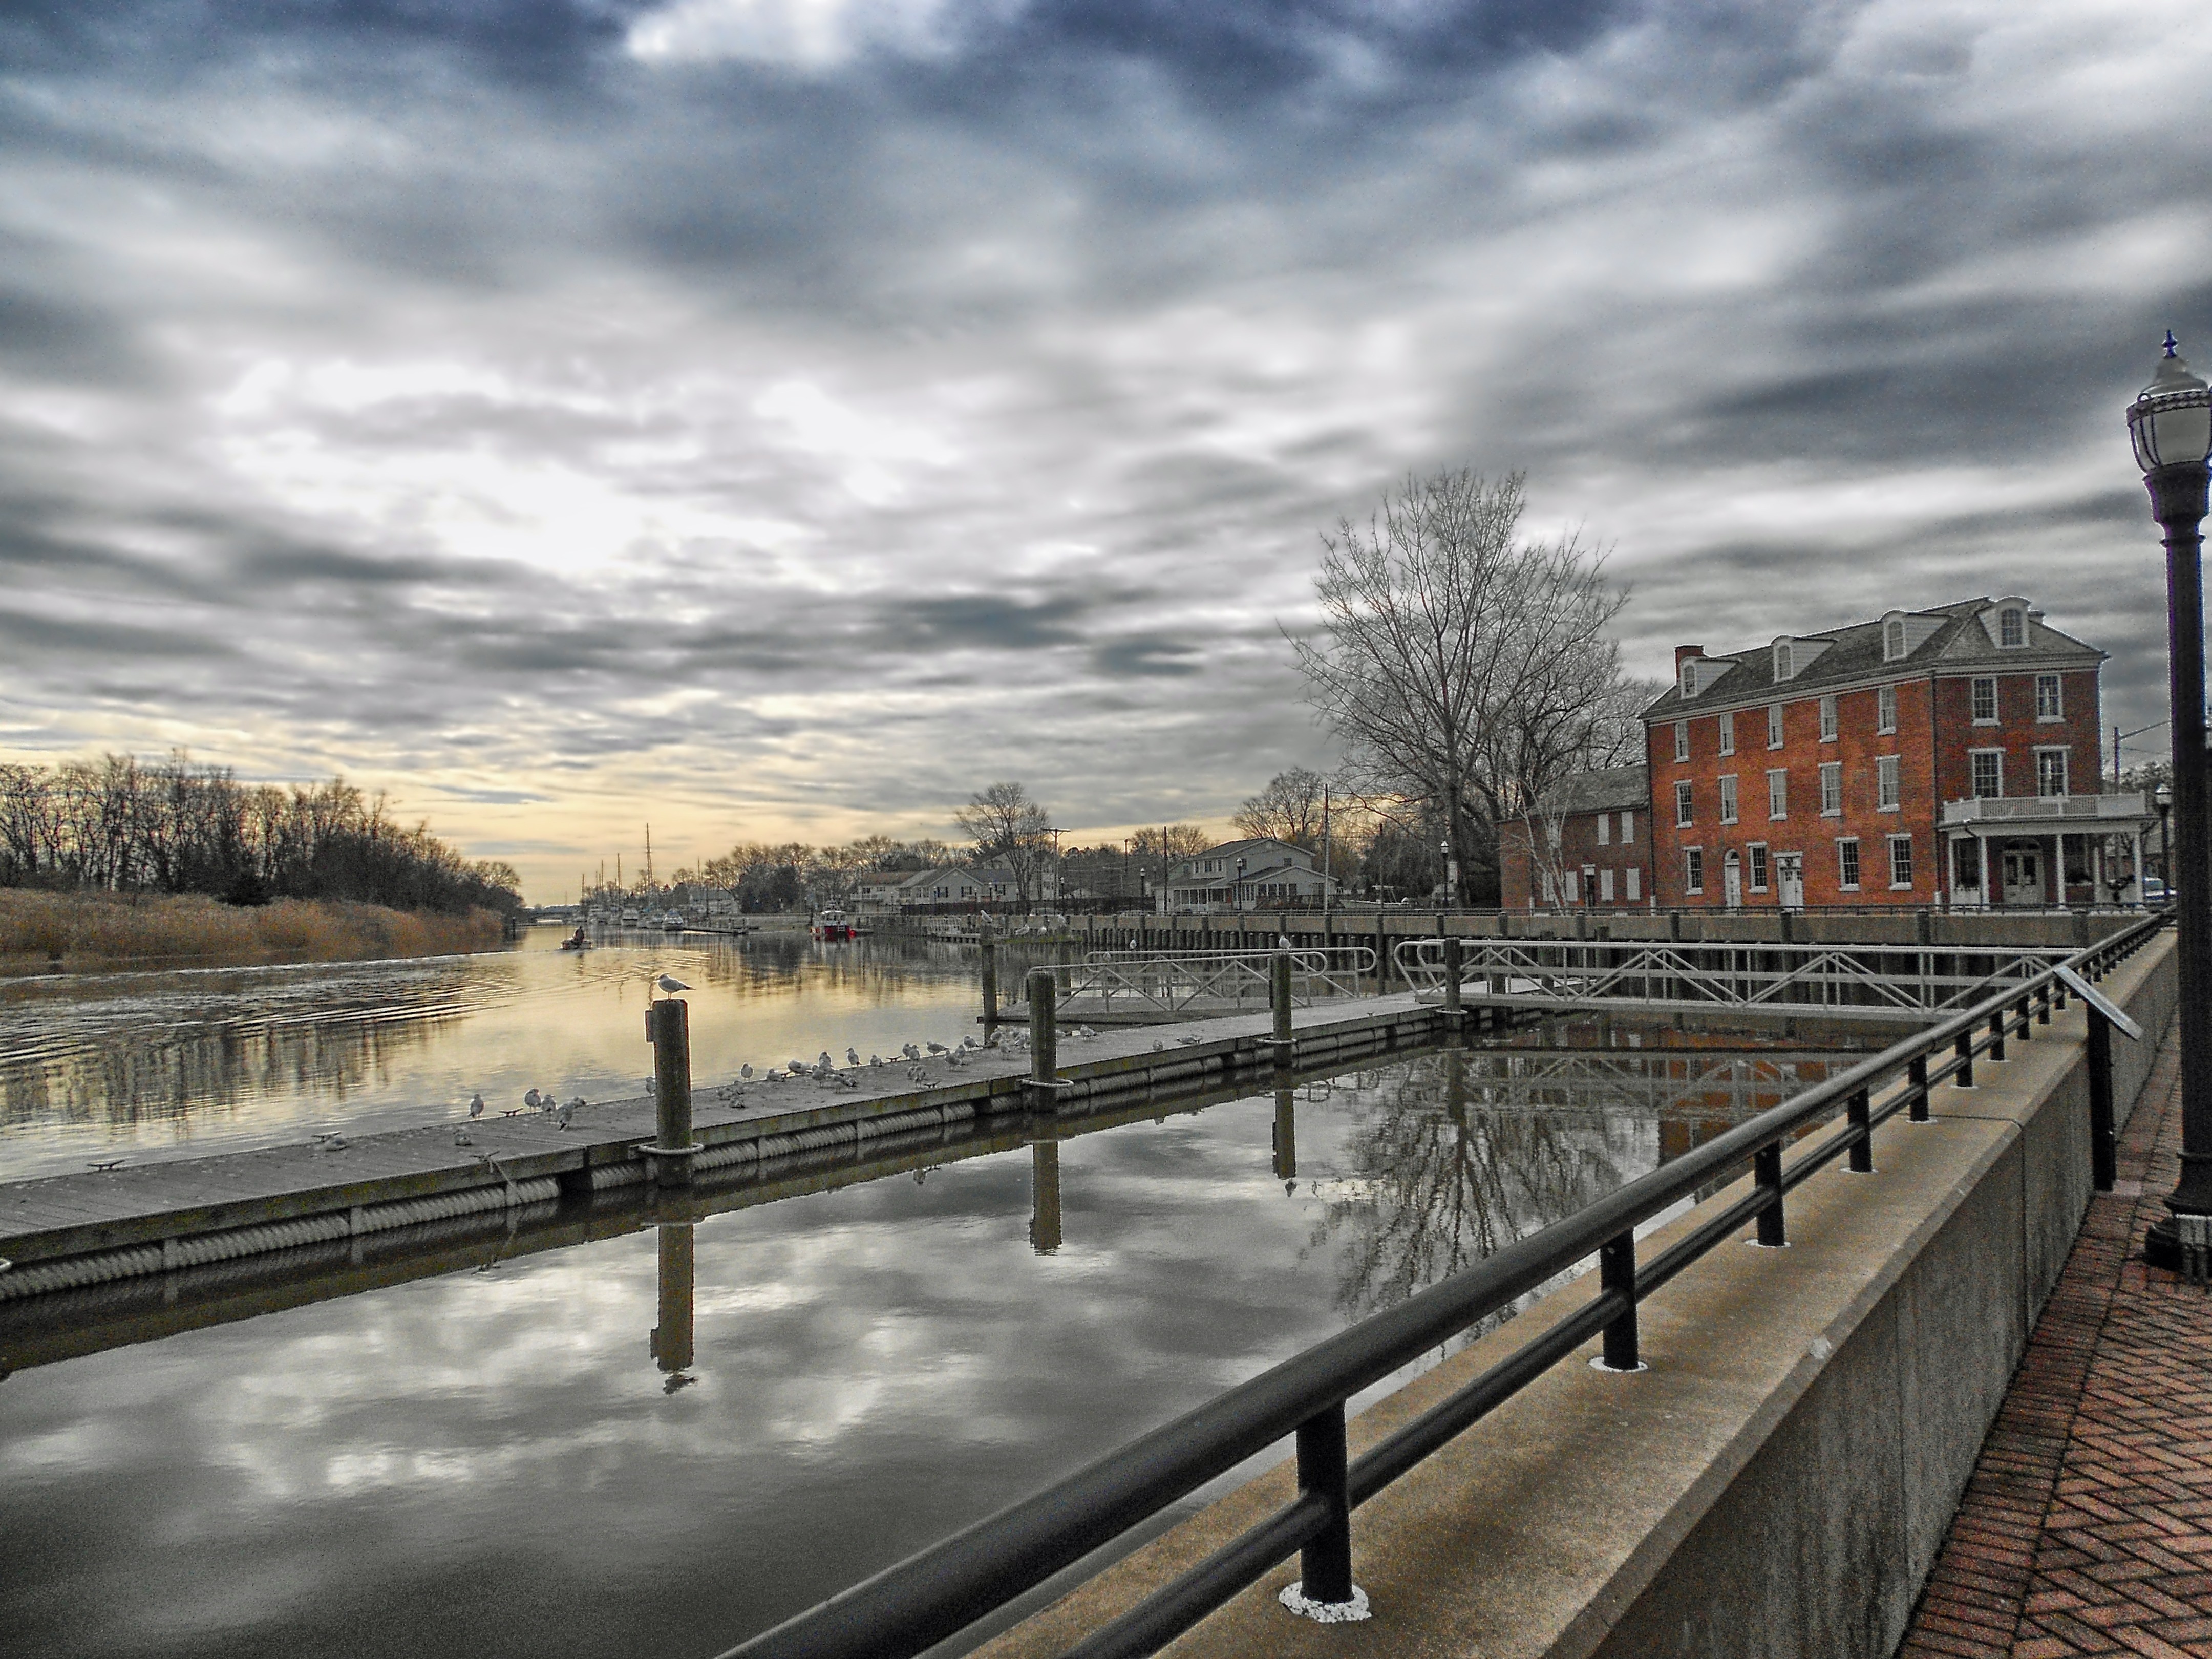
water, snow, winter, sky, boardwalk, bridge, morning, city, pier, river, canal, walkway, cityscape, dusk, evening, reflection, weather, waterway, trees, outside, hdr, clouds, buildings, reflections, delaware city